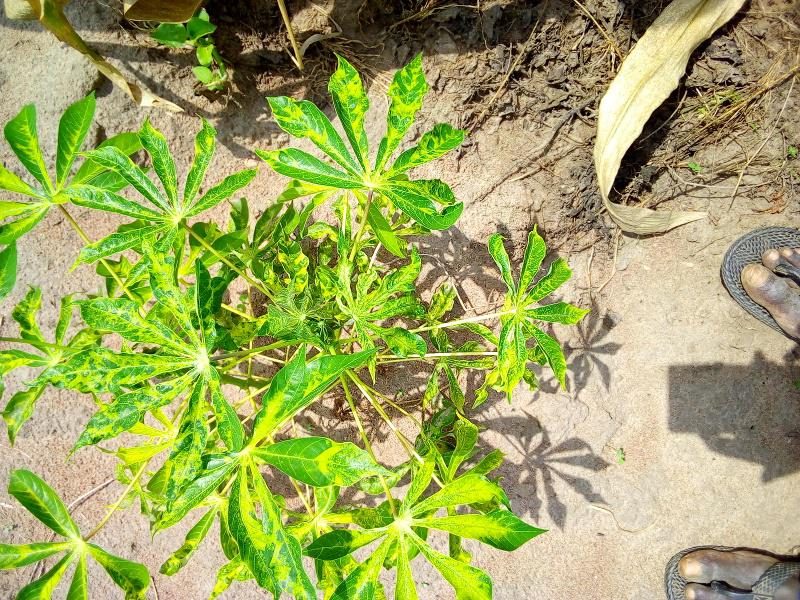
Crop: cassava
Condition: mosaic_disease